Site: brandenburg
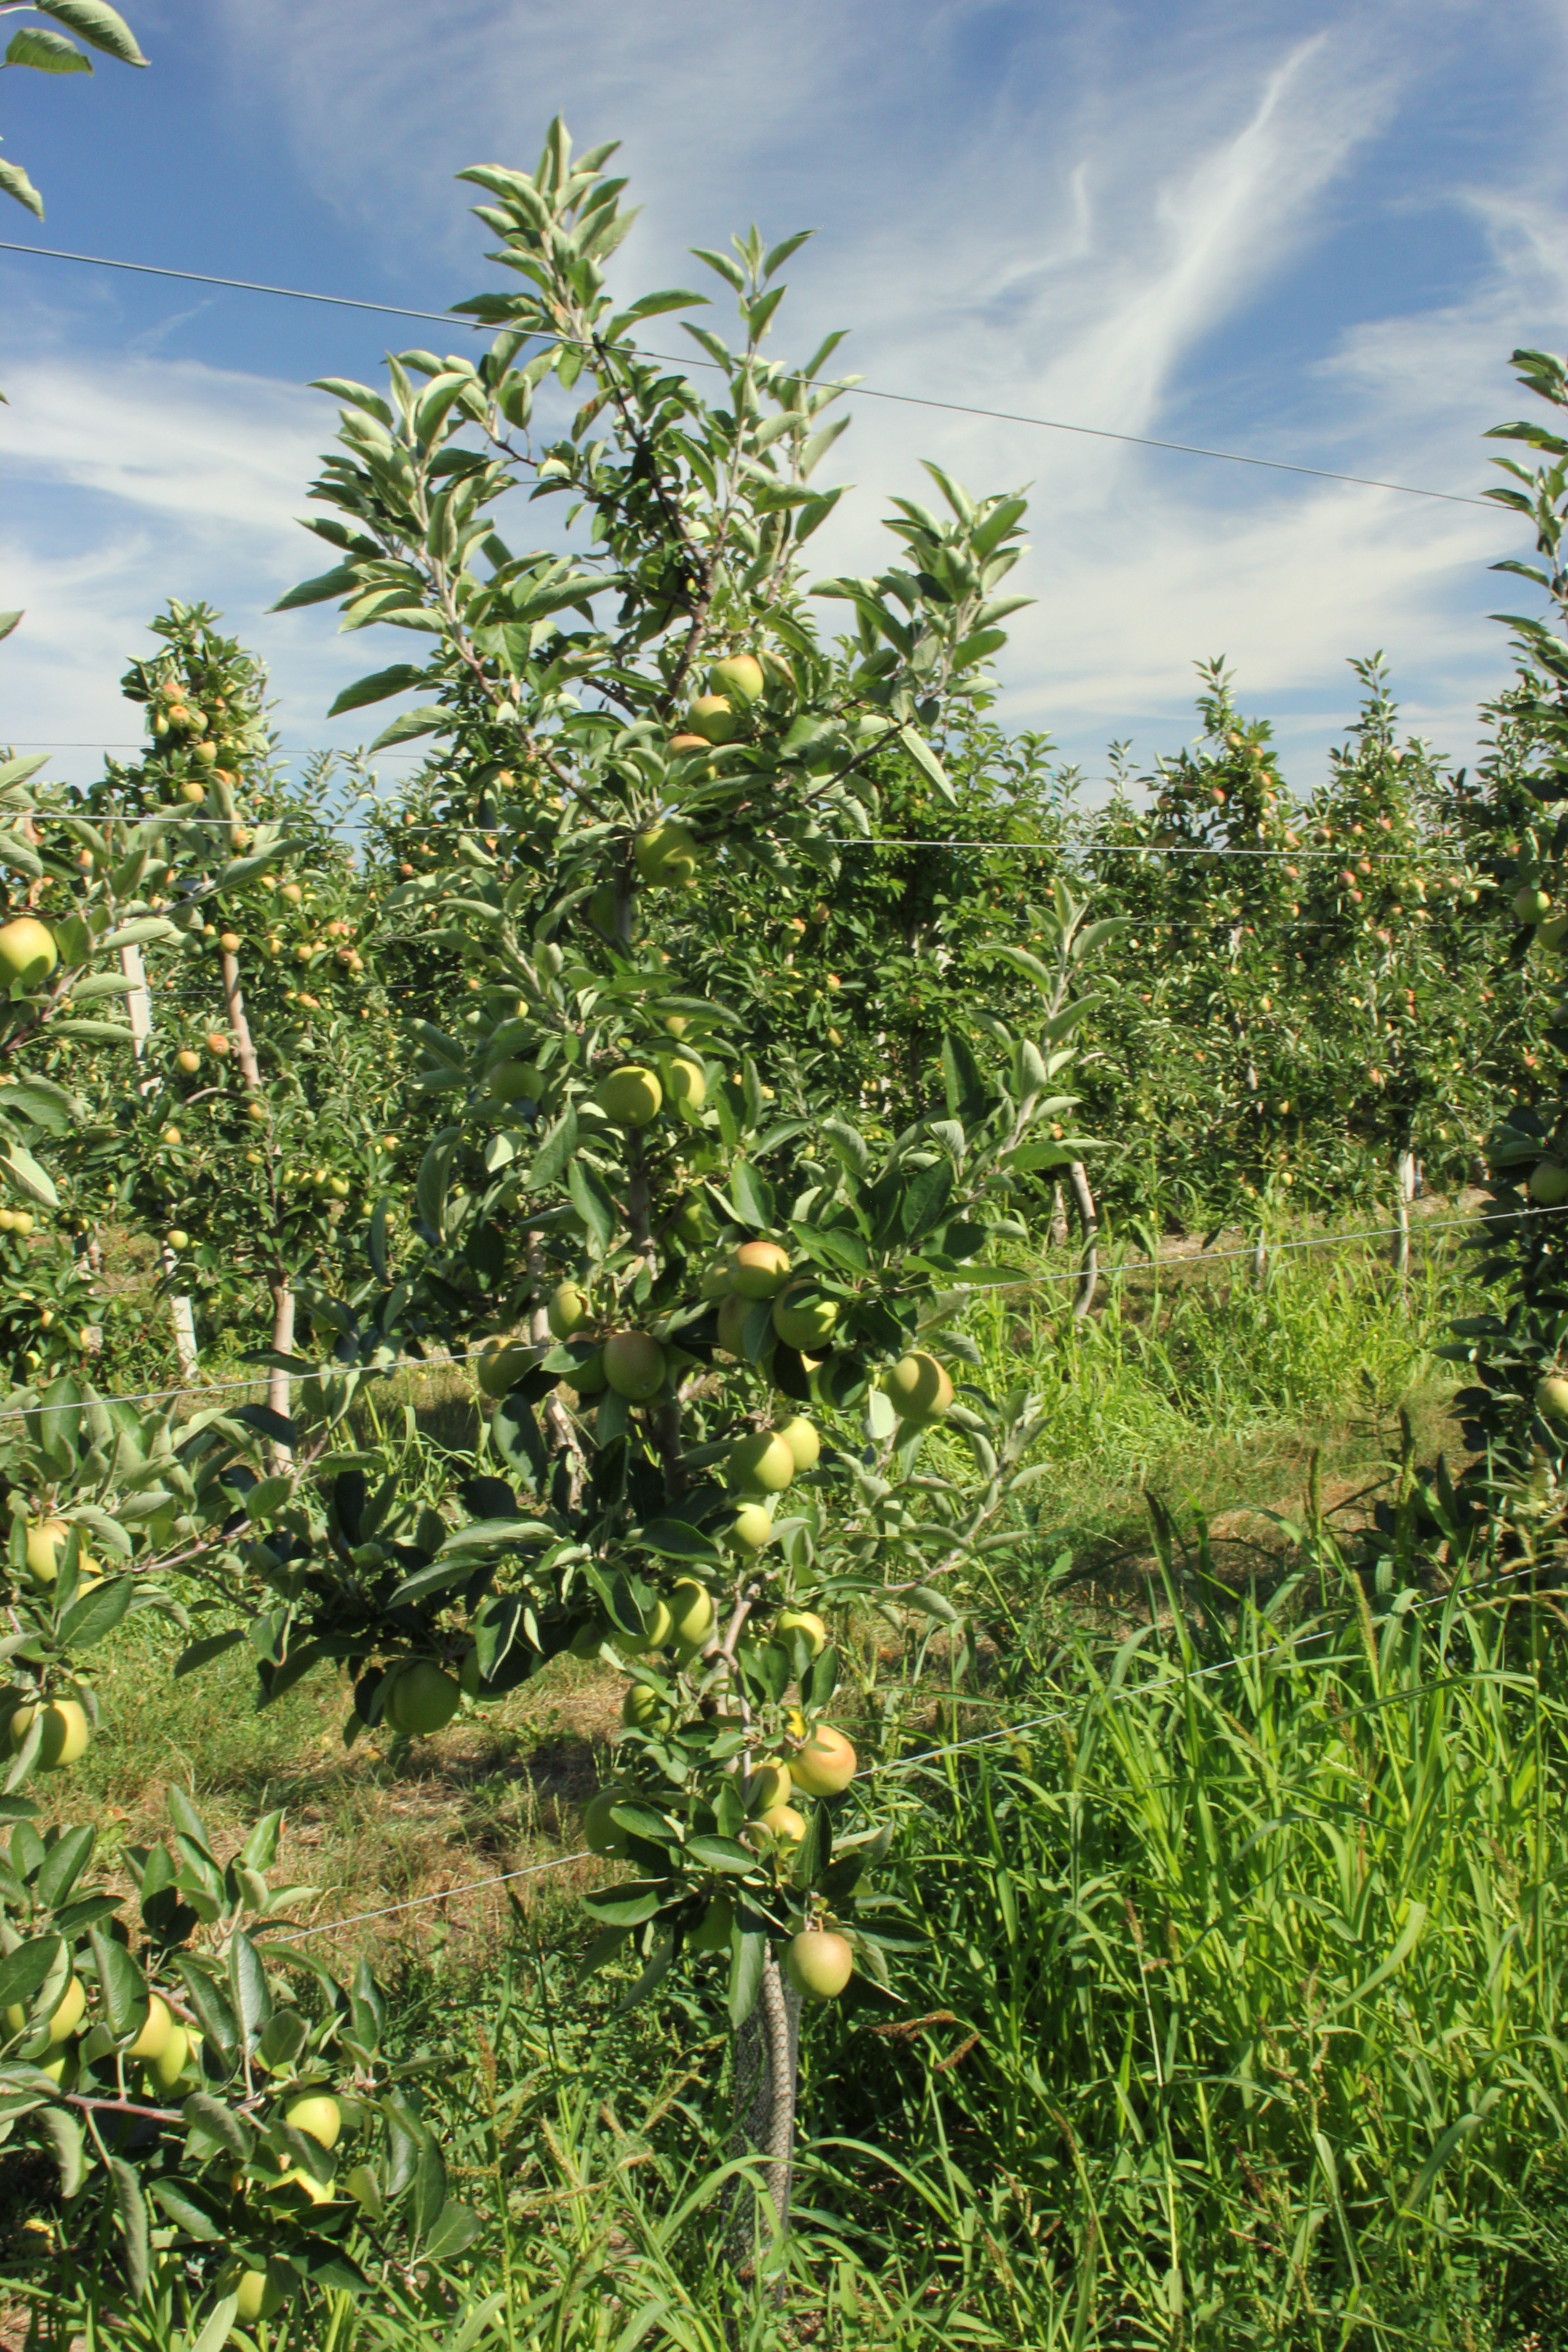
Growth stage (BBCH 77): Development of fruit